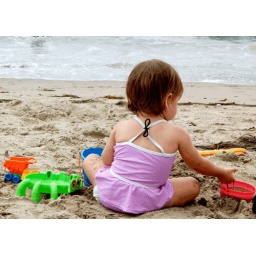
My girl at the beach (she is 21months) playing in the sand.